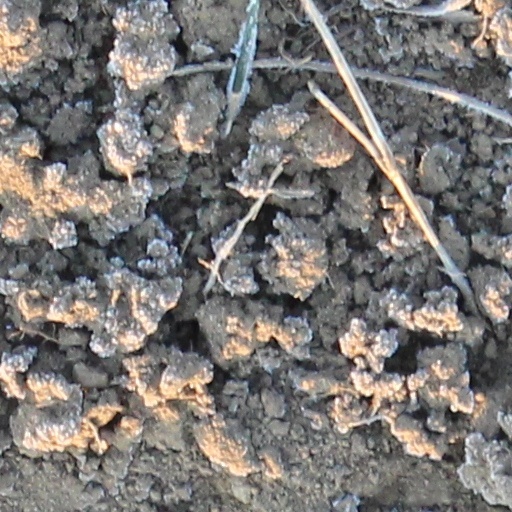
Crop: wheat